Bwindi Community Hospital

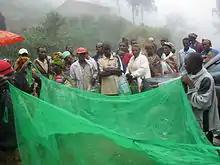
Malaria still kills and it is important to spread the word about the use of mosquito nets.

Bwindi Community Hospital sends its HIV team into the surrounding area three days each week for a mobile testing and treatment clinic. The HIV team takes a portable CD4 machine with them on outreach clinics, which counts the cells that the HIV virus attacks. With this machine the team has results within eight minutes of taking a blood sample.